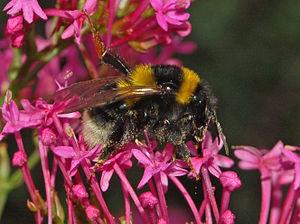
Bombus ruderatus est une espèce d'insectes hyménoptères du genre des bourdons et du sous-genre Megabombus.